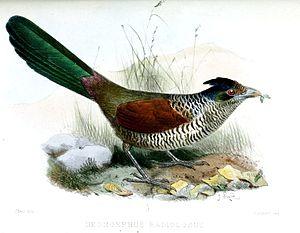
Le Géocoucou barré est une espèce de géocoucou, oiseau de la famille des Cuculidae. Son aire de répartition s'étend à travers le Chocó.